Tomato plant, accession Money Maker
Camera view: tilt-top (135 deg); turntable rotation: 30 degrees
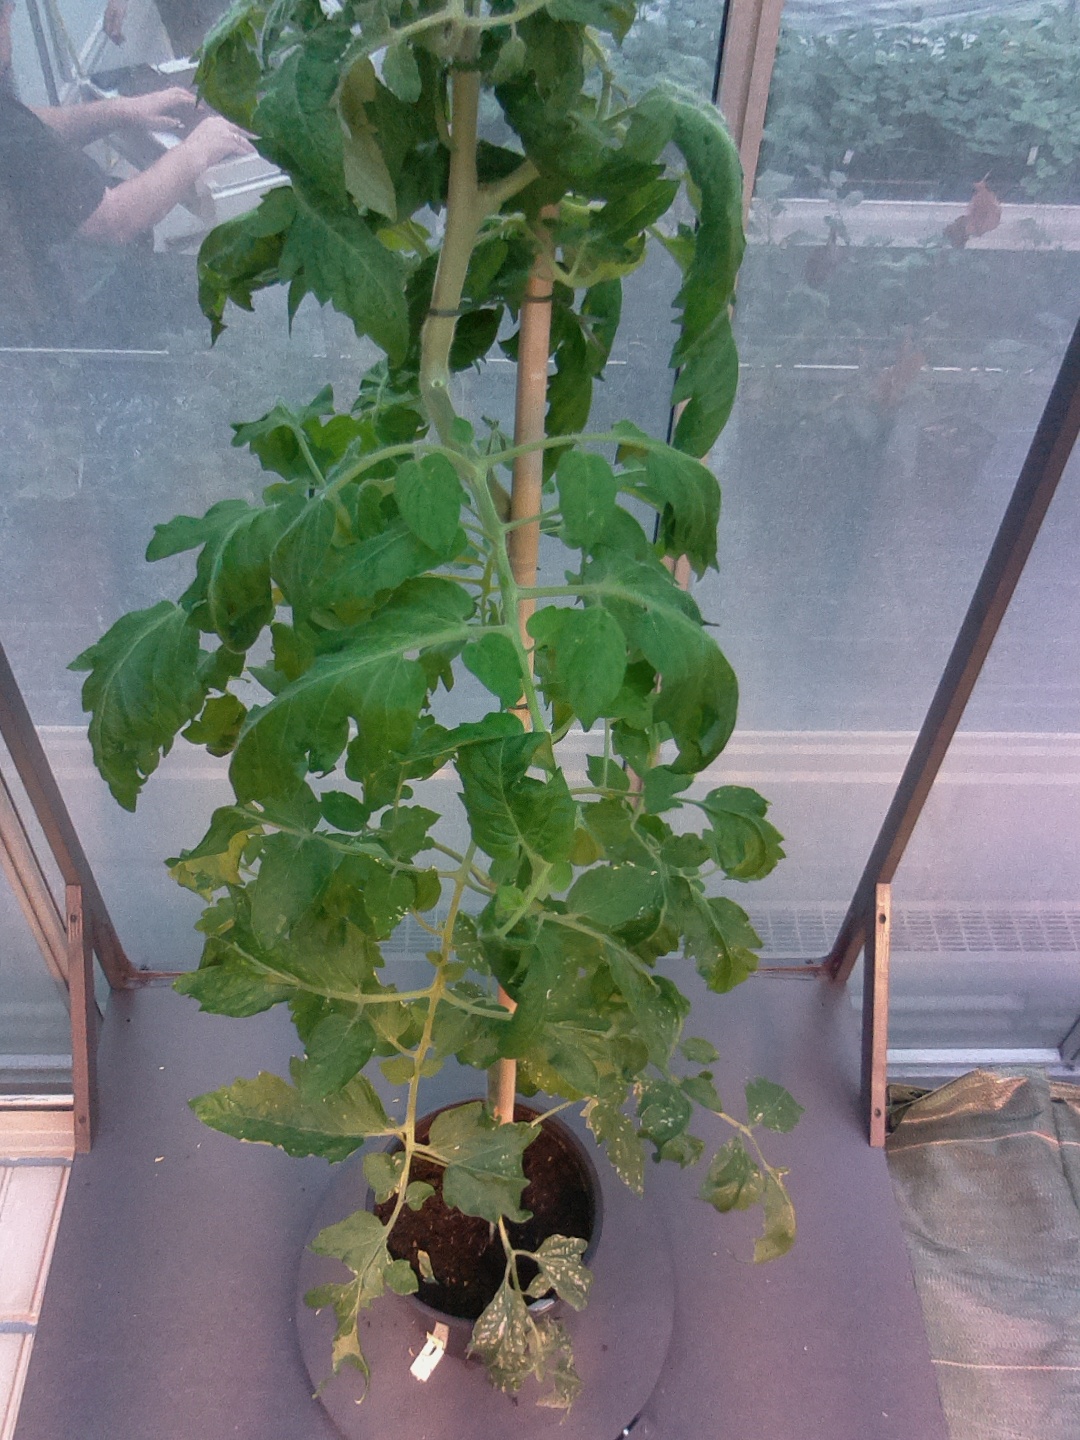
BBCH growth stage 56: 6 inflorescences visible